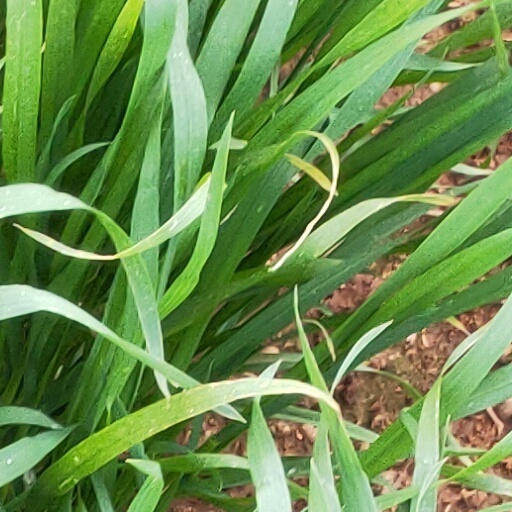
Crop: wheat